Snapchat

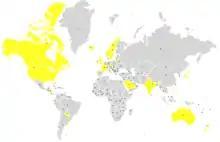
World map indicating Snapchat's core users by country in 2014. Map based on data from a report from Business Insider Intelligence.

As of May 2012, 25 Snapchat images were being sent per second and, as of November 2012, users had shared over one billion photos on the Snapchat iOS app, with 20 million photos being shared per day. That same month, Spiegel cited problems with user base scalability as the reason that Snapchat was experiencing some difficulties delivering its images, known as "snaps", in real time. Snapchat was released as an Android app on October 29, 2012.